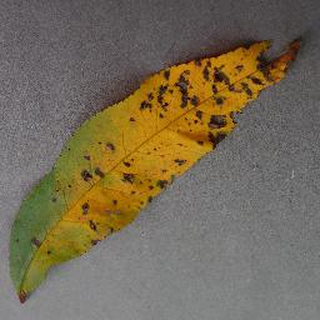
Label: peach_bacterial_spot